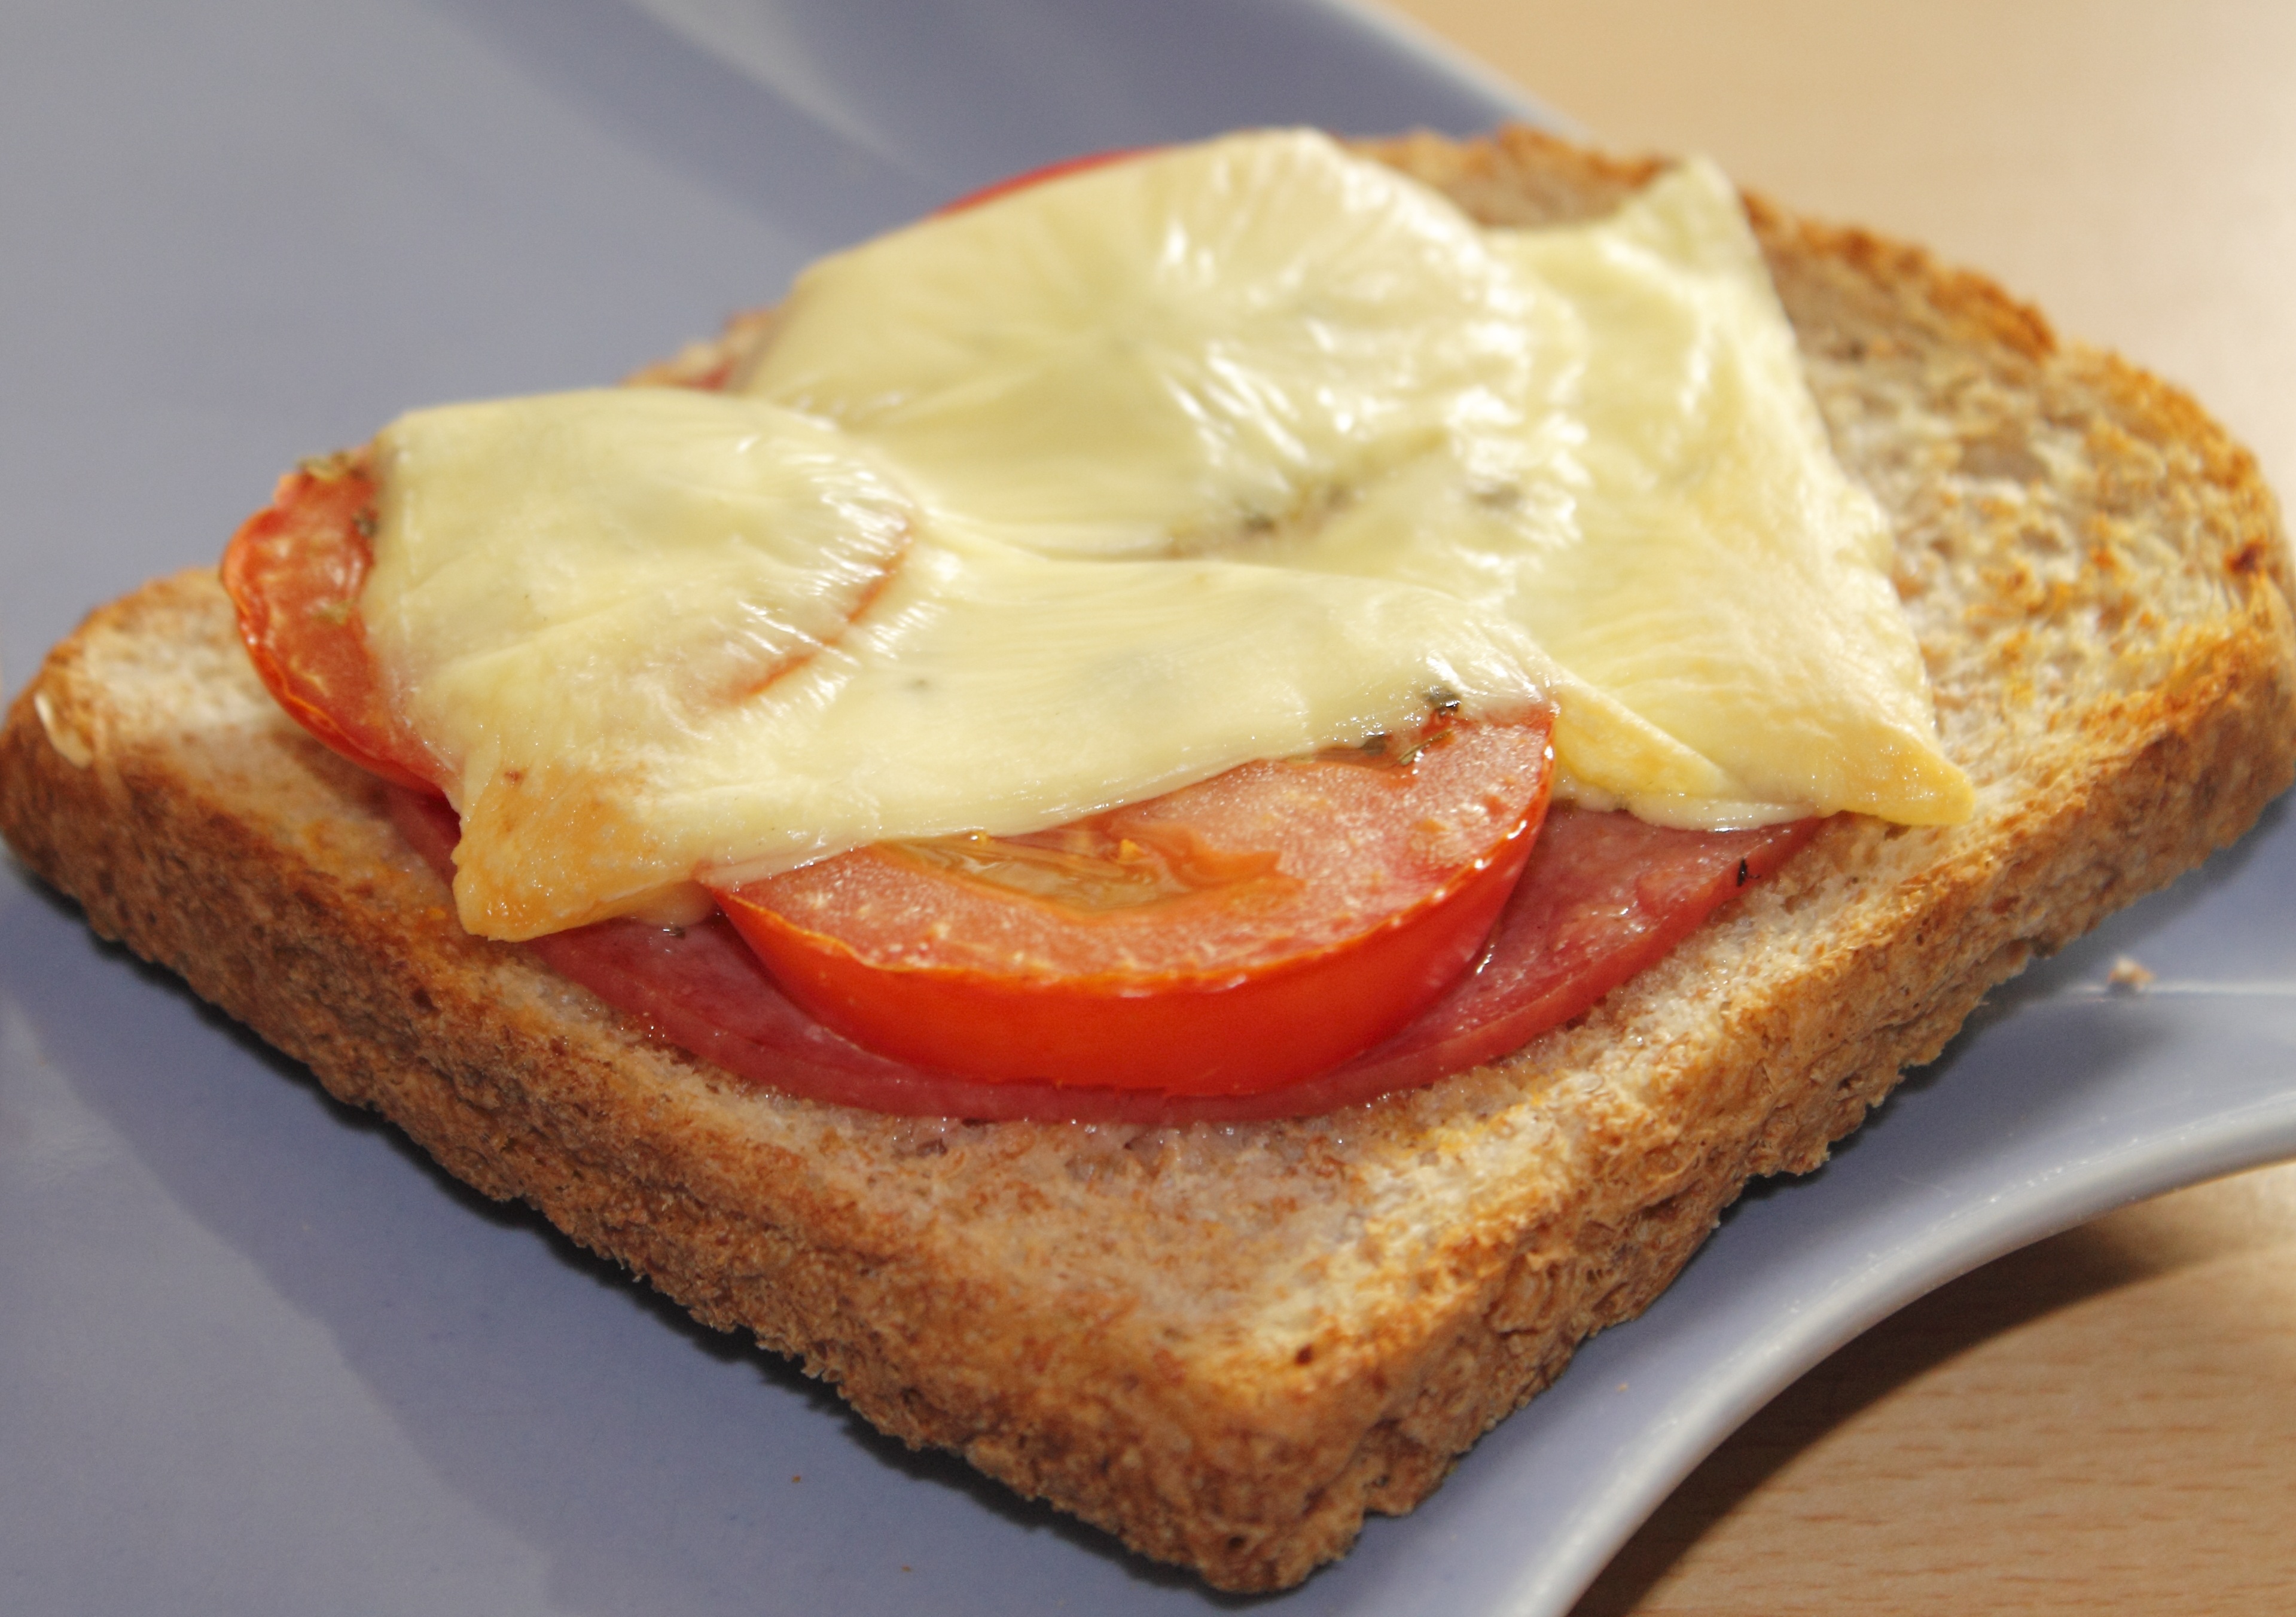
dish, meal, food, produce, breakfast, healthy, eat, meat, cuisine, delicious, sandwich, cheese, tomato, toast, tomatoes, frisch, baked goods, bruschetta, scalloped, breakfast sandwich, ham and cheese sandwich